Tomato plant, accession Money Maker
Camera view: tilt-top (135 deg); turntable rotation: 0 degrees
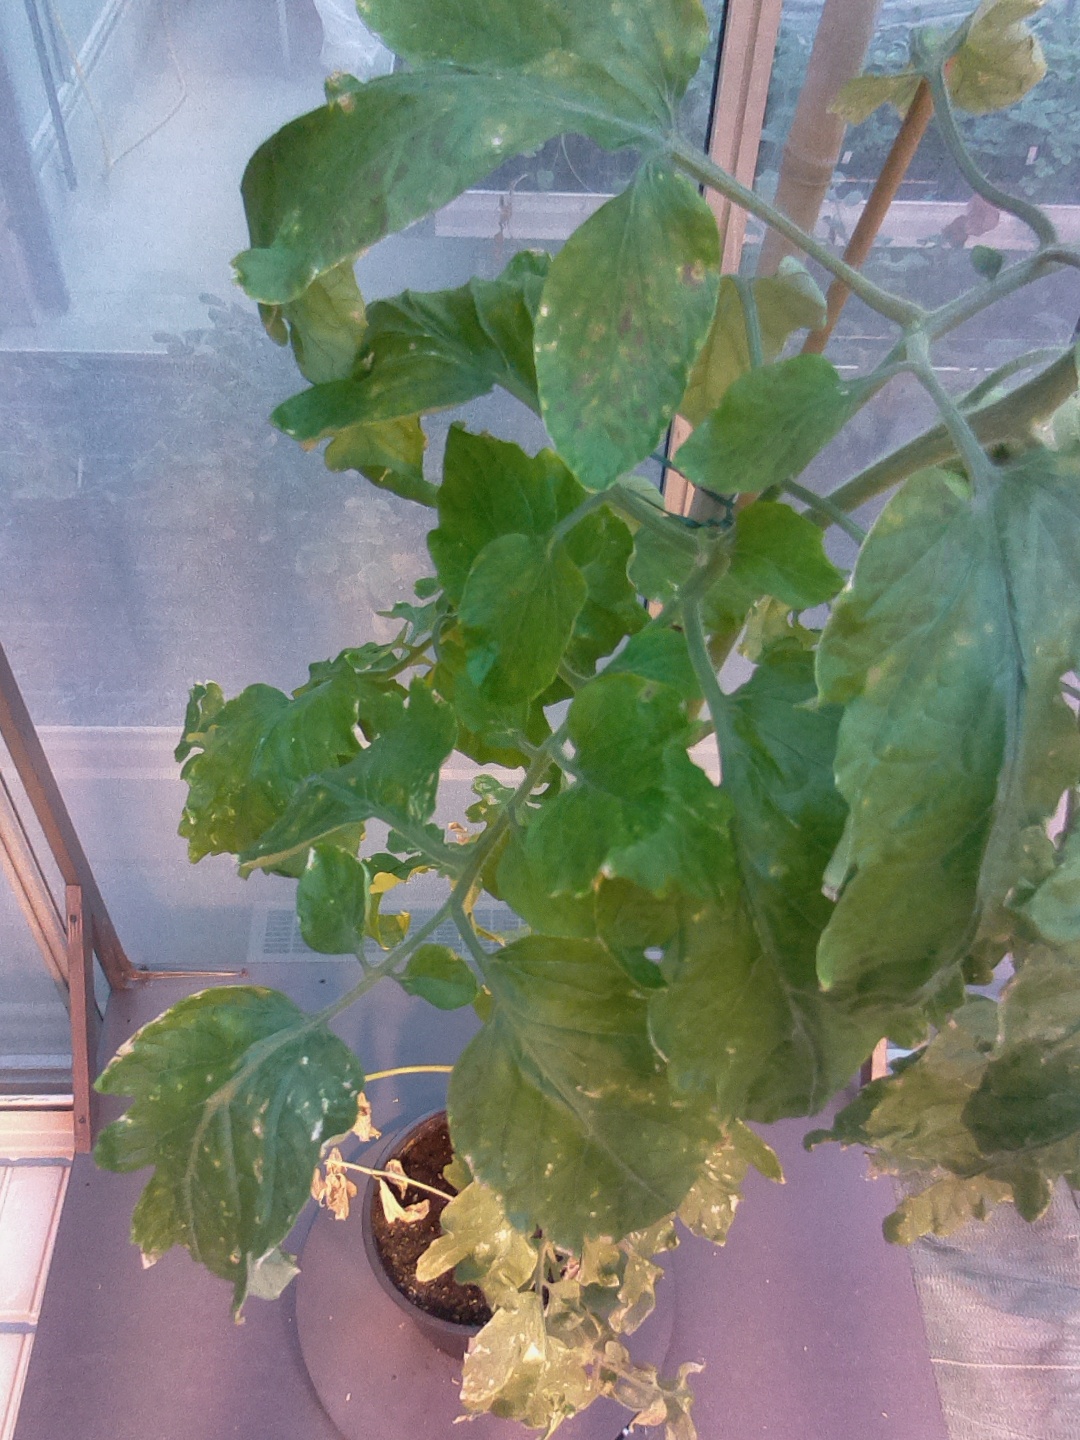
BBCH growth stage 77: 70%-80% of final fruit size